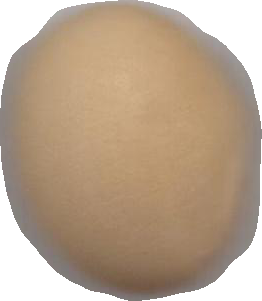
Variety: Grobogan